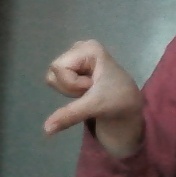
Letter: waw